Question: What is in the man's right hand?
Tambaya: Menene a hannun daman mutumin?
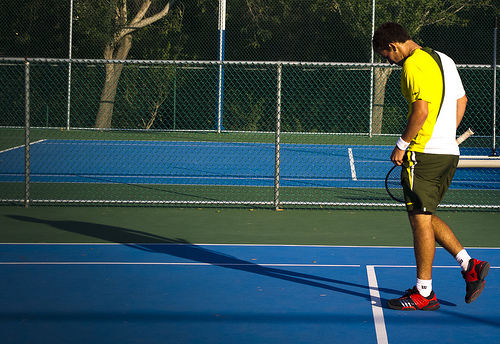
Answer: Tennis racket.
Amsa: Raket ɗin wasan tanis.